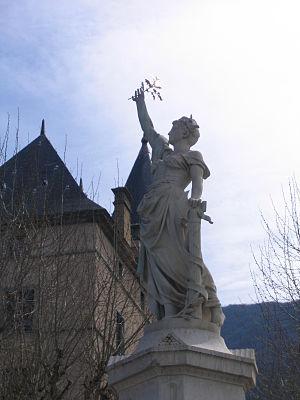
Statue de Marianne, par Henri Ding, à Vizille (Isère)